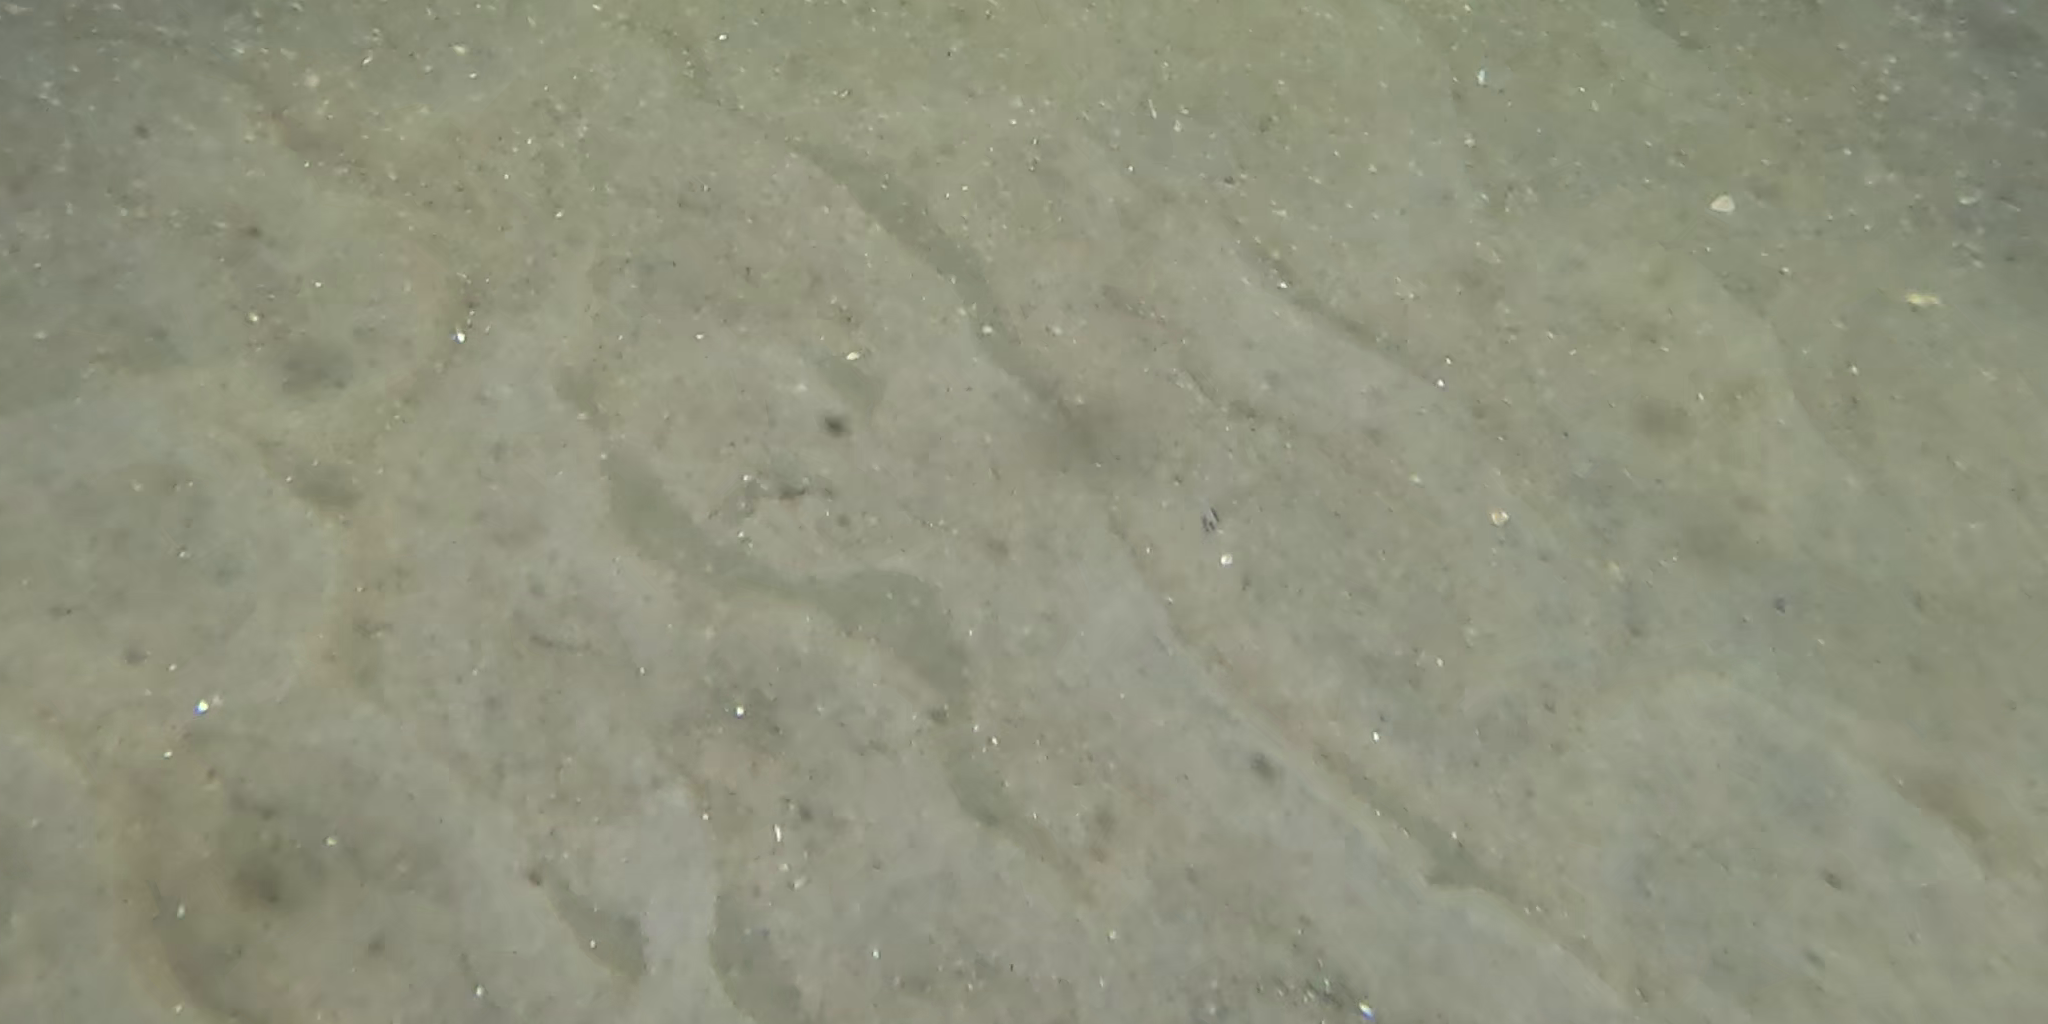
Seabed habitat: sand